Denis Lalanne

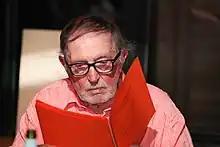
Denis Lalanne

Denis Lalanne (1 April 1926 – 7 December 2019) was a French sports journalist who specialized in tennis, rugby union, and golf.